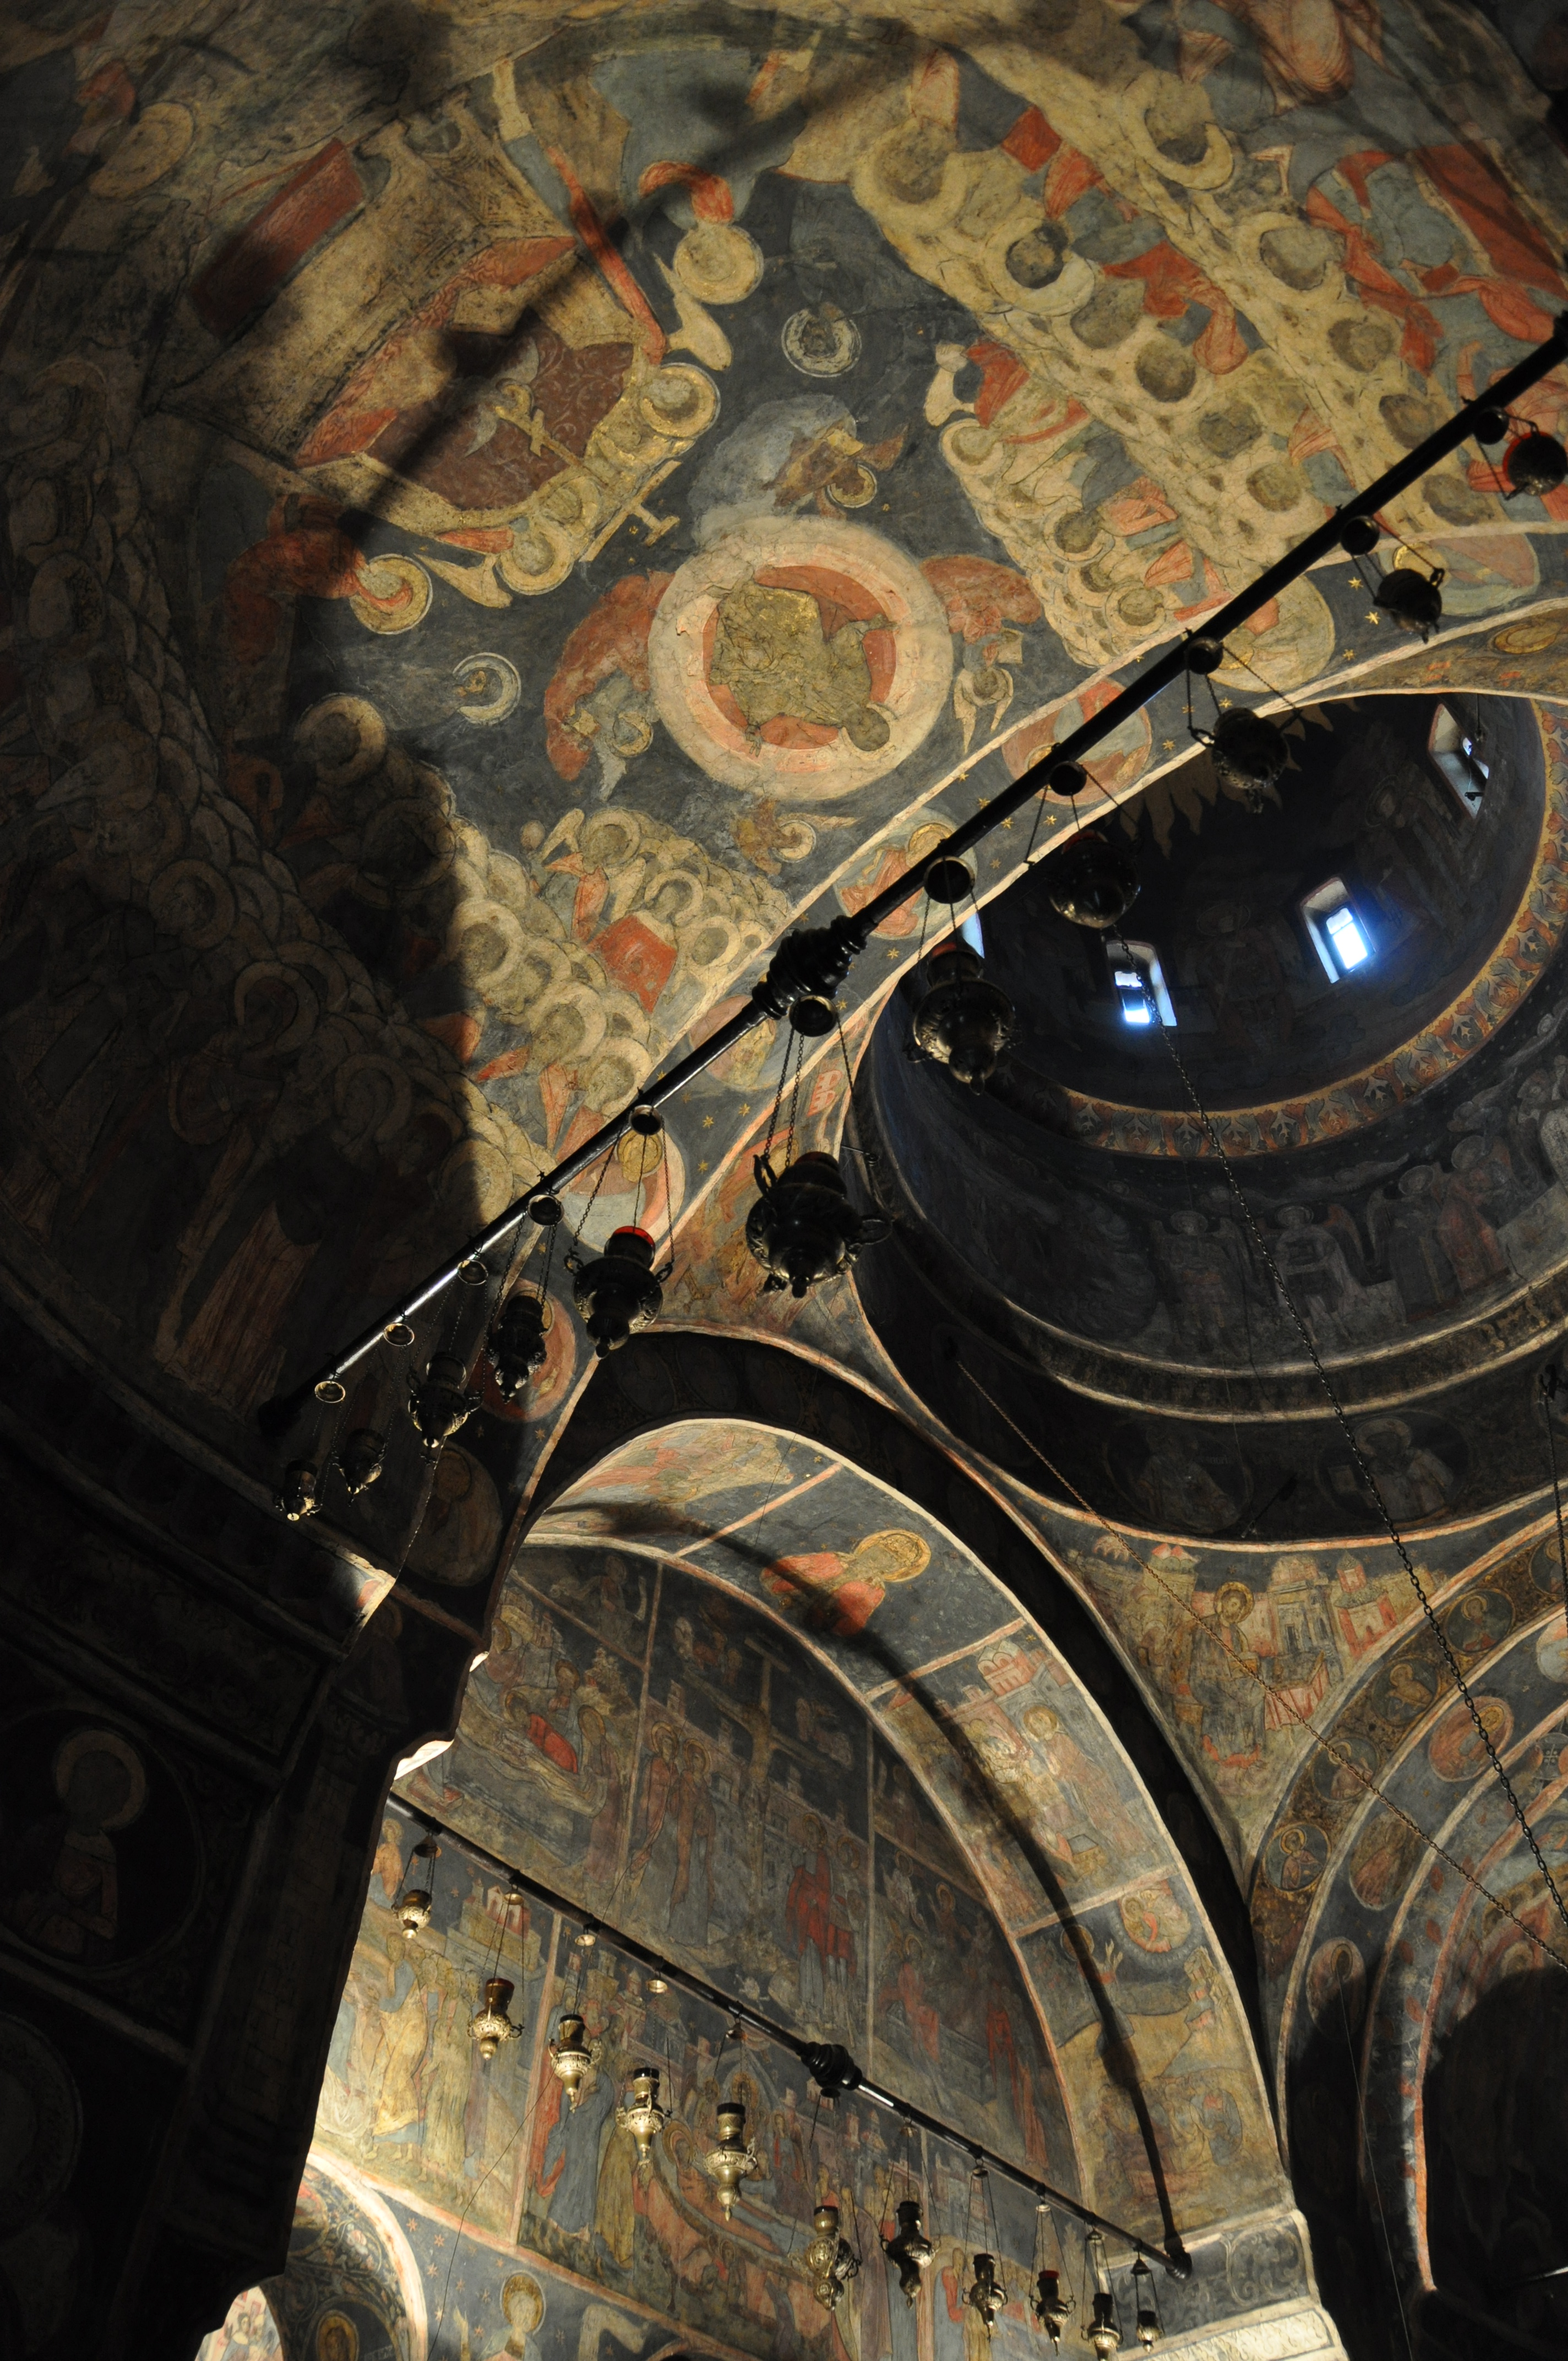
architecture, photography, photo, europe, church, photos, free, art, cool image, de, temple, monastery, photograph, fotografie, christianity, orthodox, eastern, shape, romania, bucharest, convent, biserica, arhitectura, orthodoxy, romanian, ortodoxa, ortodox, manastirea, manastire, bucuresti, centrulvechi, lipscani, lmibiiaa19464, stavro, stavropoleos, brancovenesc, 1724, man made object, ancient history